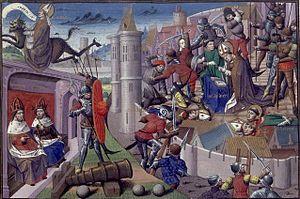
Martyre de St Didier de Langres (Speculum historiale, XIV. siècle)
Didier de Langres, évêque de Langres, aurait subi le martyre en 264. L'Église le fête le 23 mai.